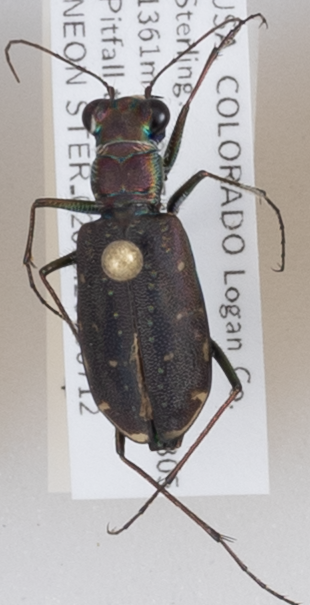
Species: Cicindela punctulata
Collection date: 2018-07-12
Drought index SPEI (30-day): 0.792
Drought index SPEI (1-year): -0.33
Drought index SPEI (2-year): -0.418